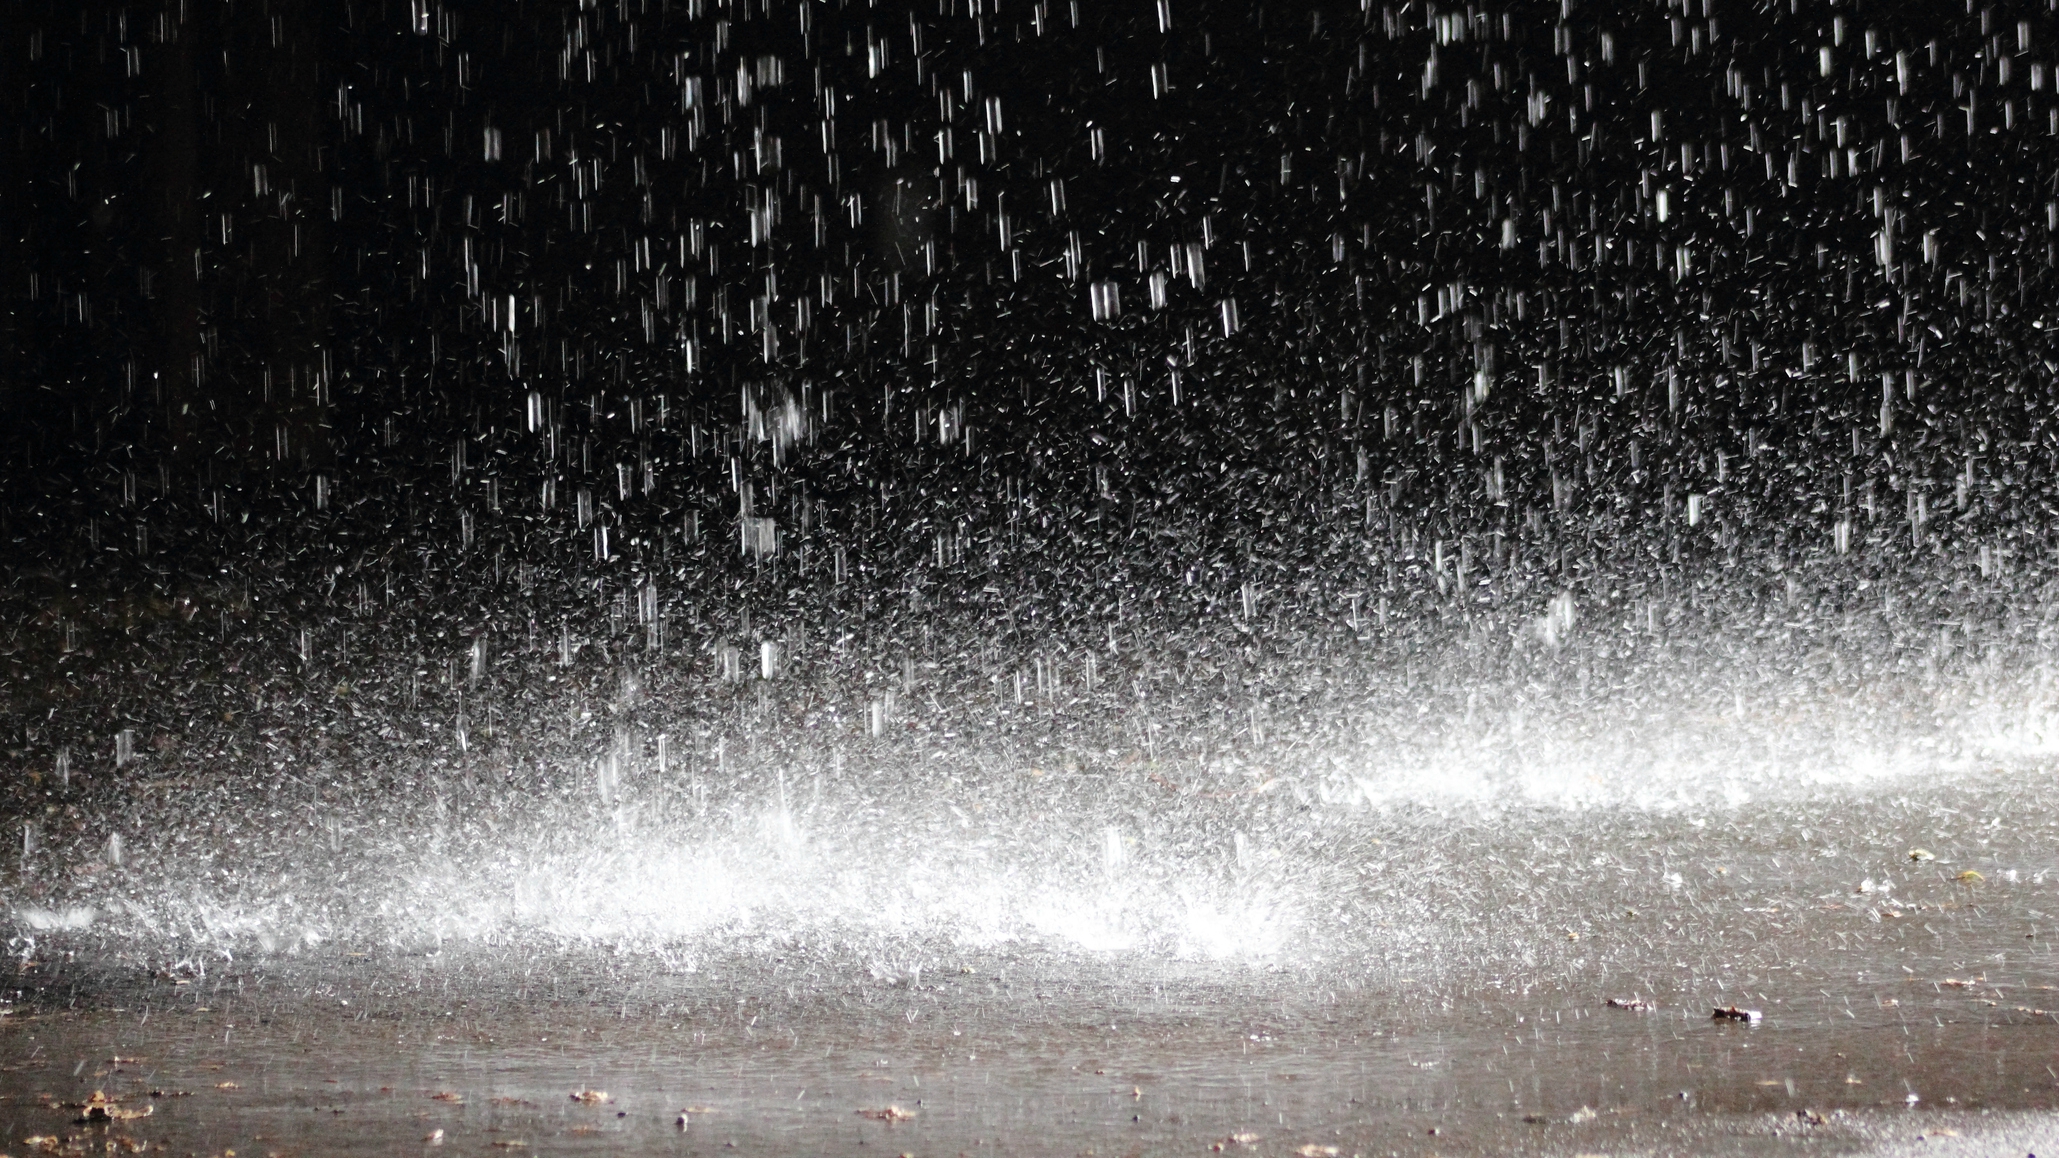
Weather: rain or strom